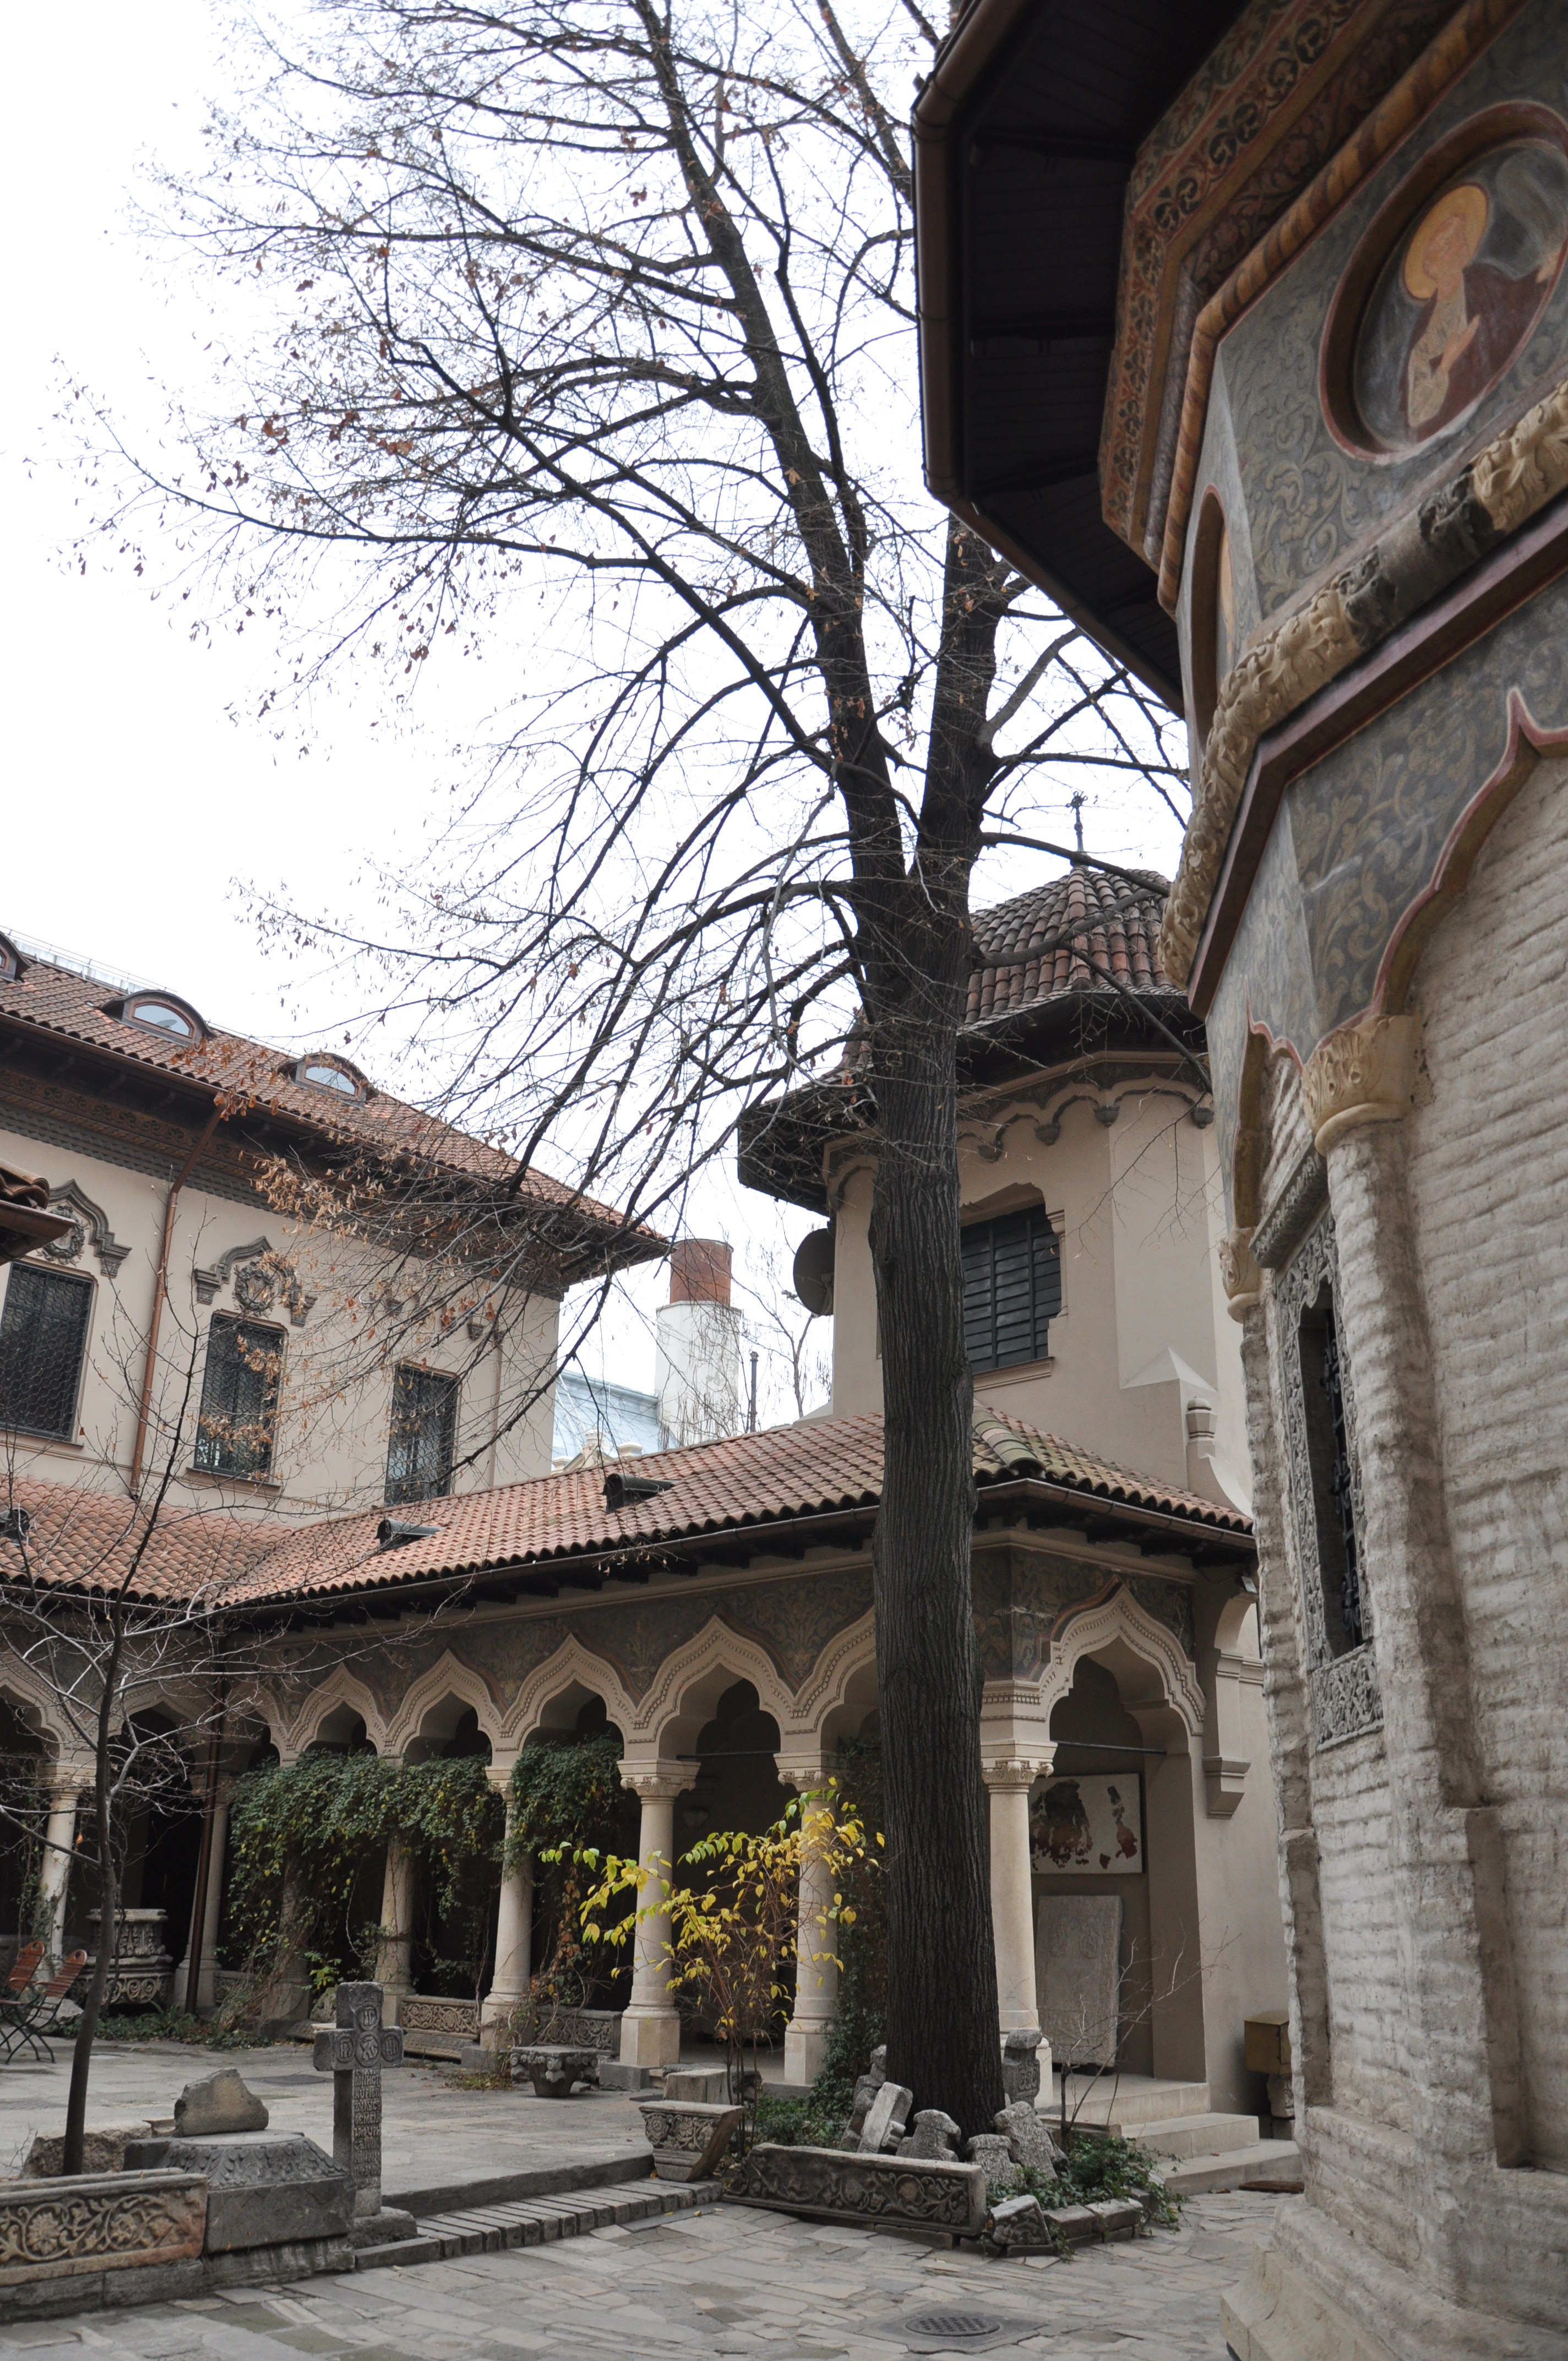
architecture, photography, town, building, palace, monument, photo, europe, arch, religion, facade, church, christian, place of worship, photos, religious, free, cool image, de, courtyard, ruins, monastery, churches, synagogue, fotografie, history, christianity, romana, orthodox, eastern, romania, bucharest, convent, bor, biserica, arhitectura, orthodoxy, romanian, ortodoxa, patrimoniu, ortodox, manastirea, manastire, ortodoxia, ortodoxie, cretinism, cretin, ecclesiastical, bisericeasc, cladire, edificiu, bucuresti, centrulvechi, lipscani, lmibiiaa19464, stavro, stavropoleos, brancovenesc, 1724, ancient history